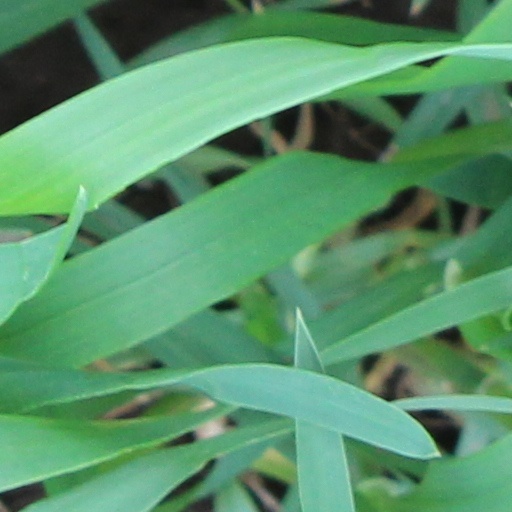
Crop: wheat